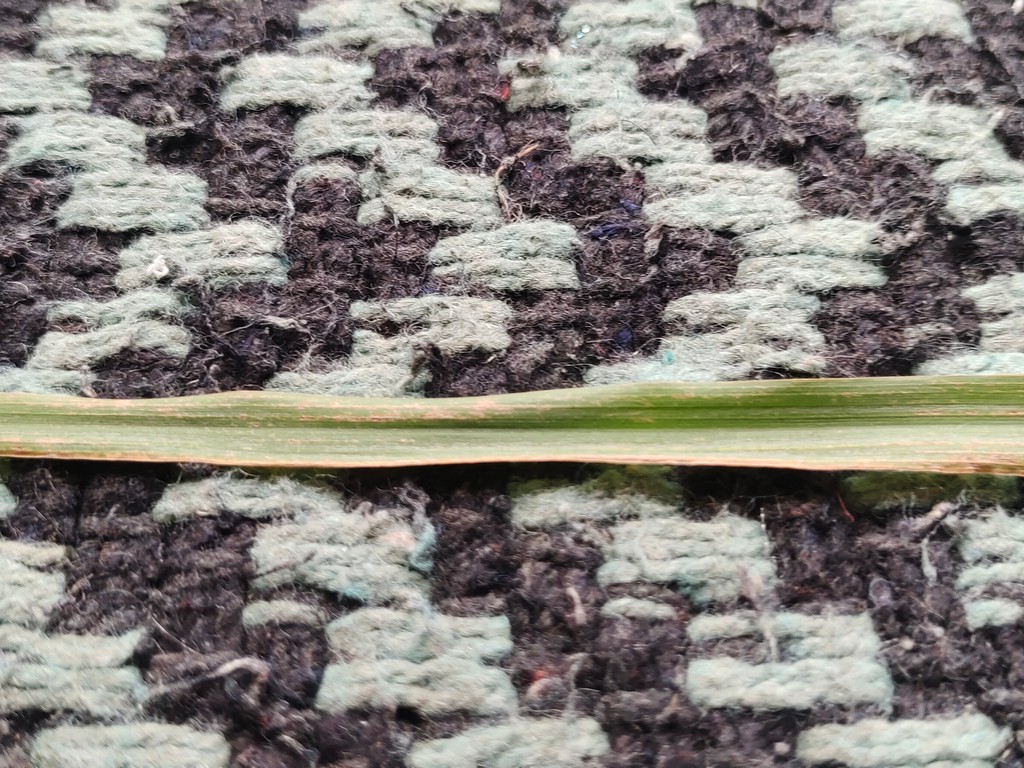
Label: Unhealthy